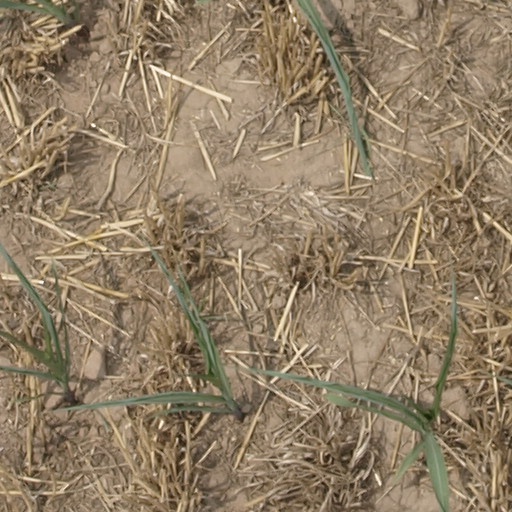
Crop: maize; corn